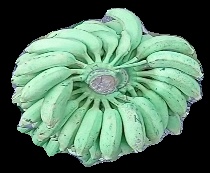
Variety: elakki-bale
Grade: grade1